Artemic Khalatov

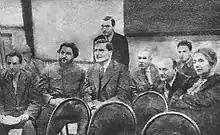
Artemic Khalatov (second from left) and Vlas Chubar (center), 1936

From 1935 to 1937 Khalatov was head of the Central Committee of the . He actively participated in the Great Purge of 1936-1938 by publishing defamatory articles about various groups of people who were already the focus of the Soviet state security (NKVD). During this period he wrote and published works on political economy as well.